Steak pie
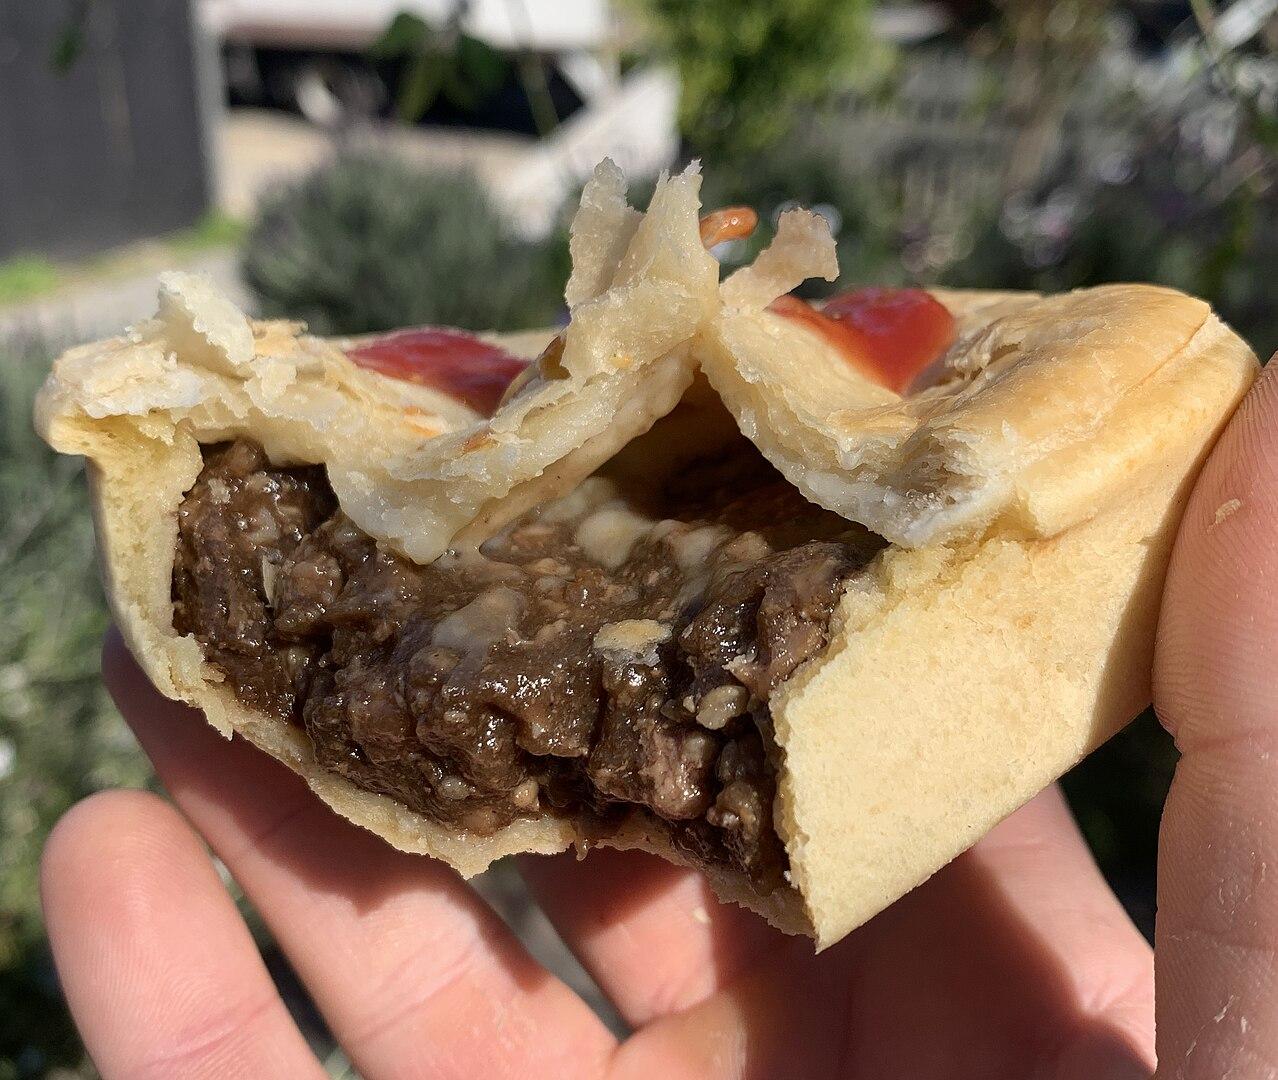
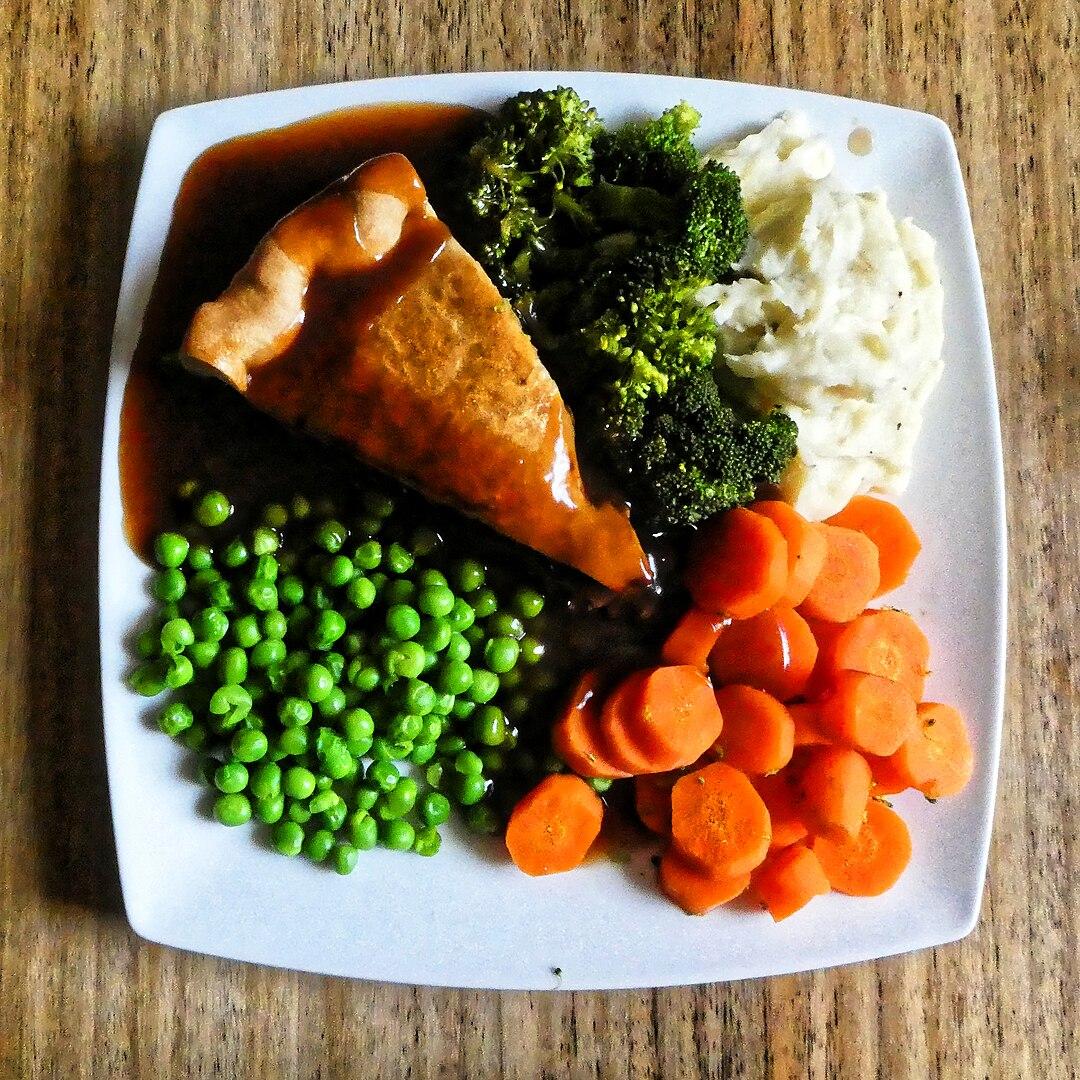
Also known as:
fa - Persian: پای استیک
he - Hebrew: סטייק פאי
it - Italian: Steak pie
ja - Japanese: ステーキ・パイ
jv - Javanese: Pai stik
ru - Russian: Пирог со стейком
uk - Ukrainian: Стейковий пиріг
vi - Vietnamese: Bánh bít tết
yue - Cantonese: 牛扒批
Category: pastry (savoury pie)
Cuisine: English
Associated cuisines: English
Area: England
Countries: England
Region: Northern Europe, , , ,
It is made from stewing steak and beef gravy, enclosed in a pastry shell. Sometimes mixed vegetables are included in the filling.